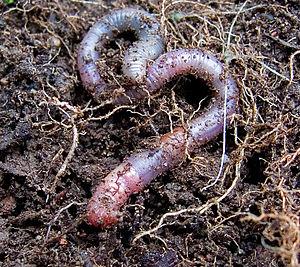
Les anéciques sont des vers de terre de grande taille vivant en moyenne de 4 à 8 ans. Constituant 80 % de la masse des lombrics, ils vivent dans des galeries verticales ou sub-verticales qu'ils creusent dans le sol jusqu'à u mètre de profondeur. Ils occupent l'ensemble du profil du sol, à l'opposé des deux autres catégories écologiques de vers de terre, les épigés, les endogés.
Lumbricus terrestris, le lombric commun, ver de terre commun ou ver de rosée, est une espèce de ver de terre de la famille des Lumbricidae, Annelida. Il a comme préférence les terres humides. C'est une espèce hermaphrodite simultanée puisque chaque individu possède les organes reproducteurs mâle et femelle en même temps.